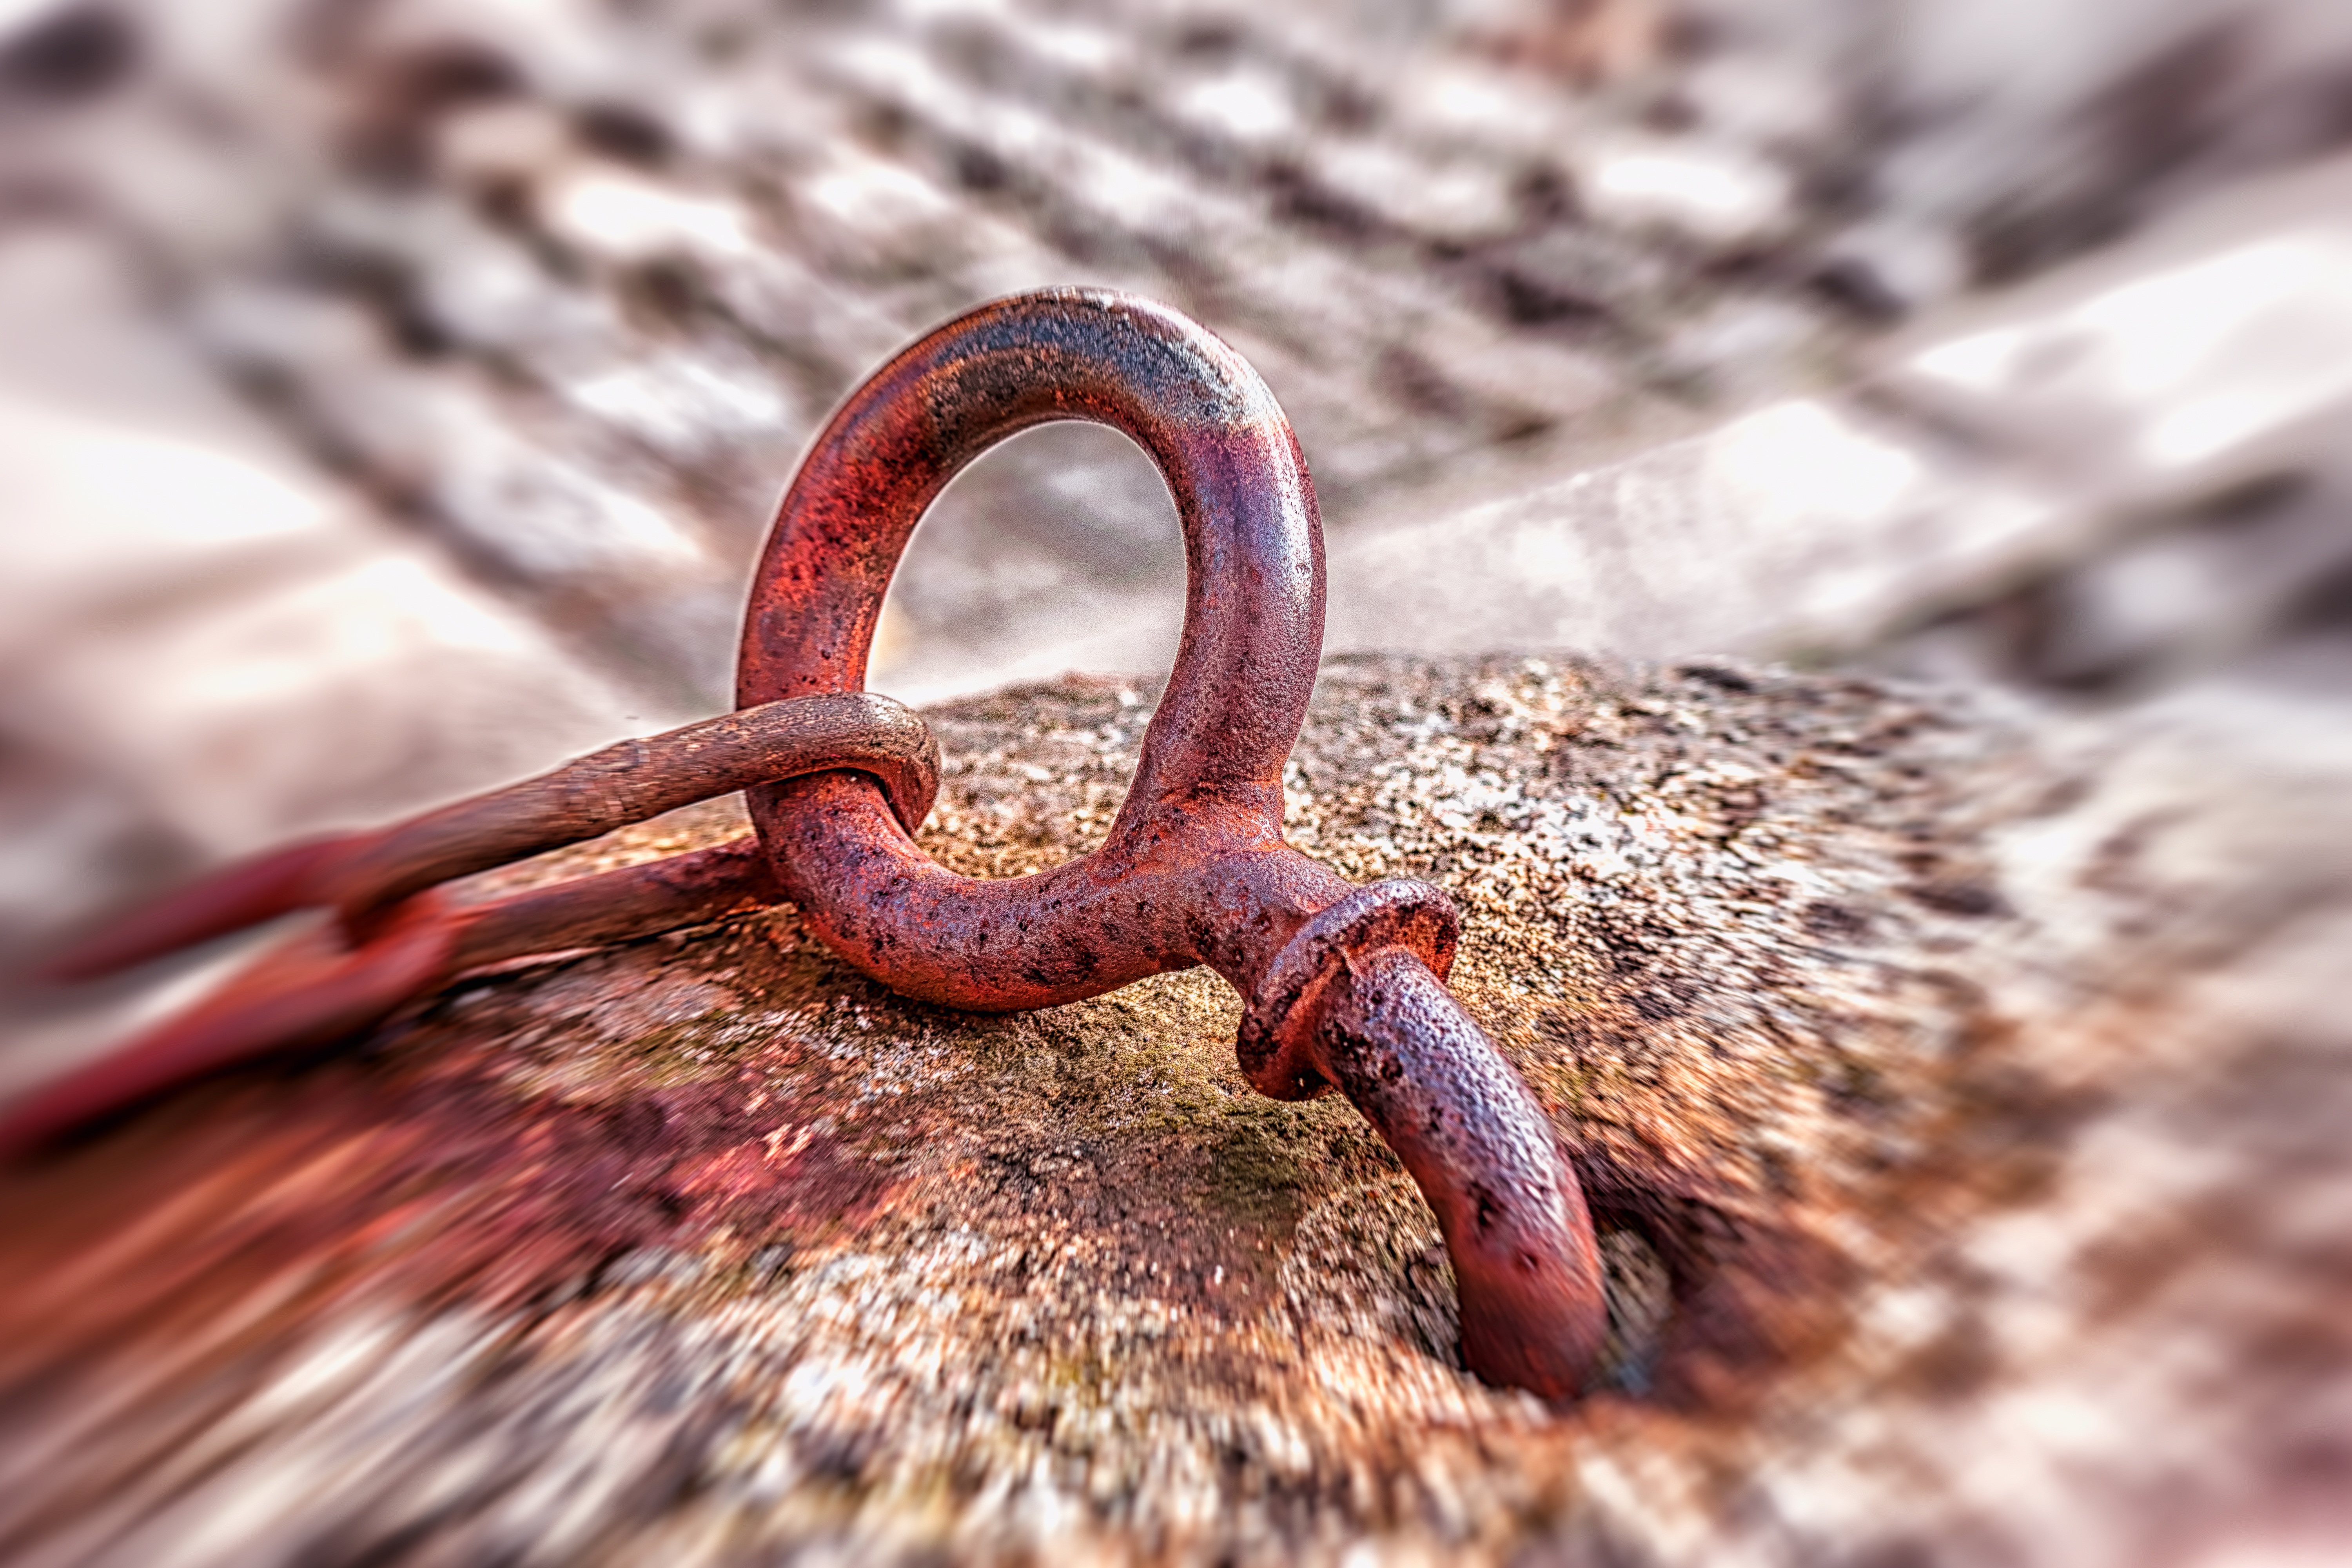
glowing, photography, ring, chain, flower, old, red, metal, fauna, invertebrate, weathered, close up, focus, rusty, mount, rusted, iron, blurry, stainless, bent, eyelet, corrosion, macro photography, fixing, metal ring, iron chain, annular, members, out of focus